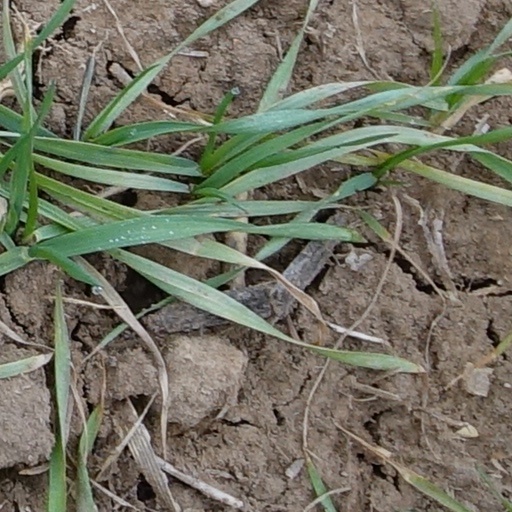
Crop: wheat